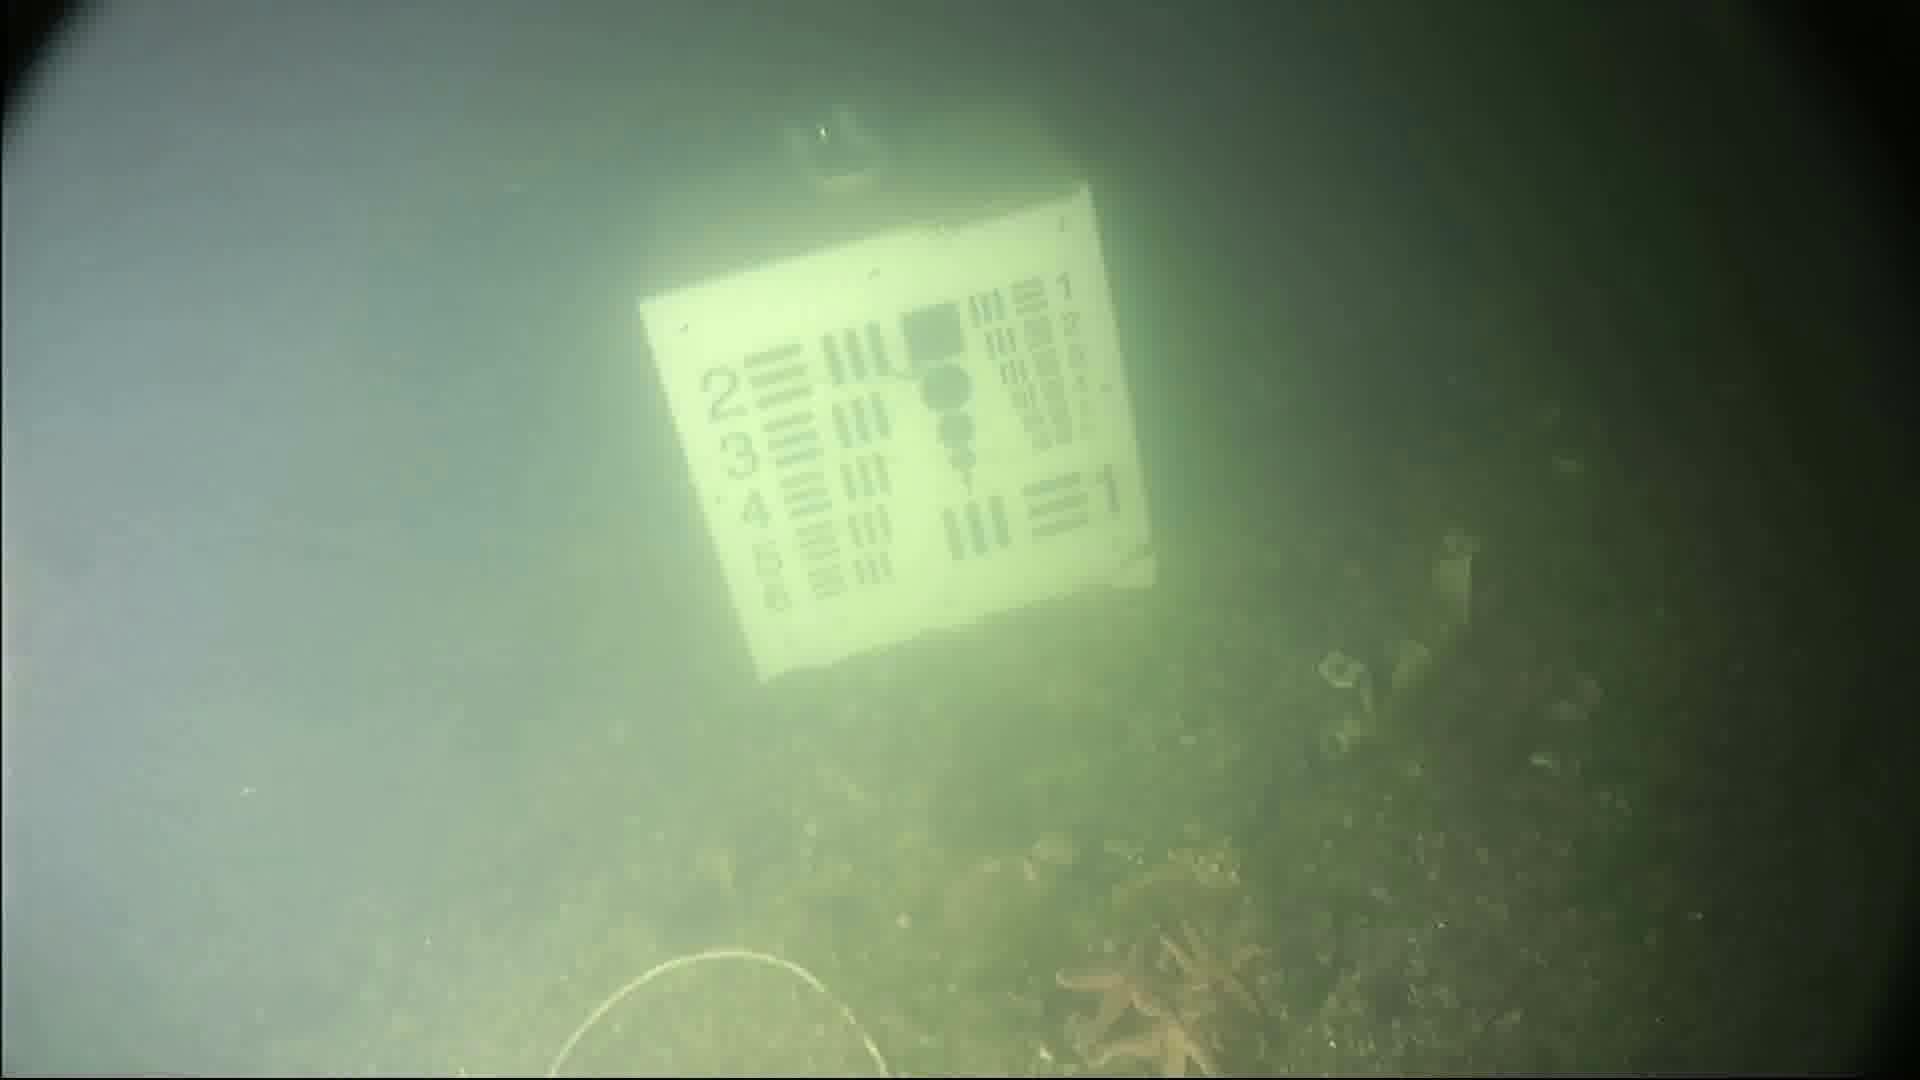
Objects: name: starfish
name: crab